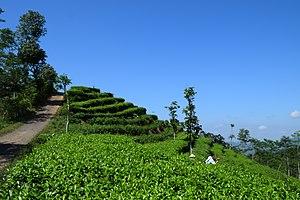
Le territoire spécial de Yogyakarta, en indonésien Daerah Istimewa Yogyakarta, est une subdivision administrative d'Indonésie de 1ᵉʳ niveau, égal à celui de province. Il est constitué de l'ancien sultanat de Yogyakarta, une des quatre Vorstenlanden existant encore à Java à l'époque des Indes orientales néerlandaises. Sa capitale est la ville de Yogyakarta.